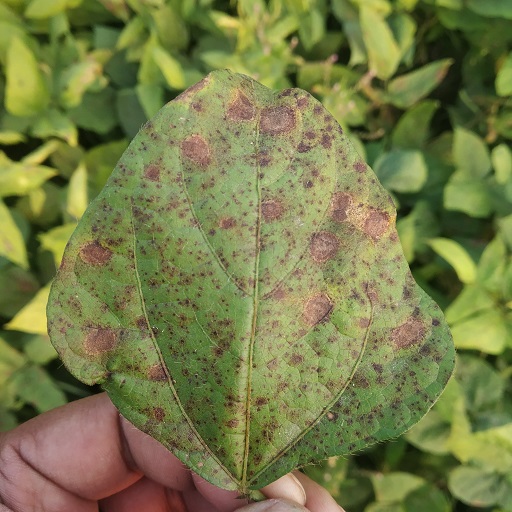
Label: Anthracnose